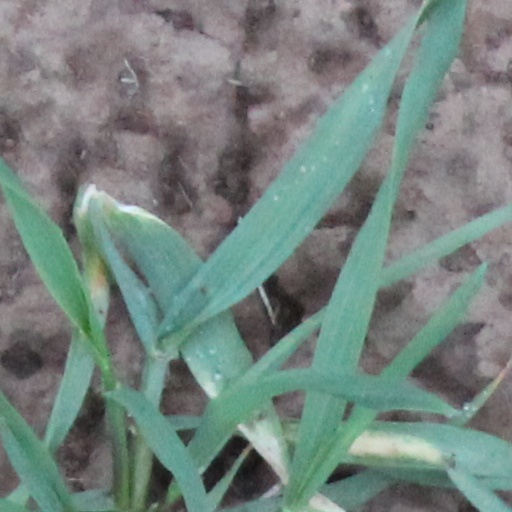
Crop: wheat